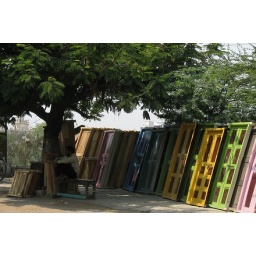
Loved the doors proped up by the road near the lake in Hyderabad.